Enclosure (archaeology)

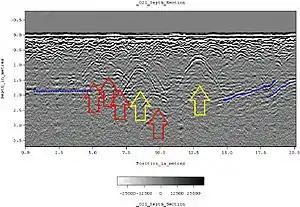
Ground Penetrating Radar, where arrows represent depressions in the ground - likely representing human burials.

Many archaeological enclosure sites throughout time have been used as dwellings, settlements and animal enclosing sites. Economic dependency, kinship, and social hierarchy all influenced the regular implementation of enclosures within communities. Some enclosures contained just single houses, while others contained entire communities within them. Enclosure entrances were usually found on the sides of the structure, with doorways into the enclosures often consisting of kerb-stones and vertical wooden jambs. The most common form of settlement enclosure was a kraal enclosure, which consisted of multiple houses surrounding a livestock enclosure.